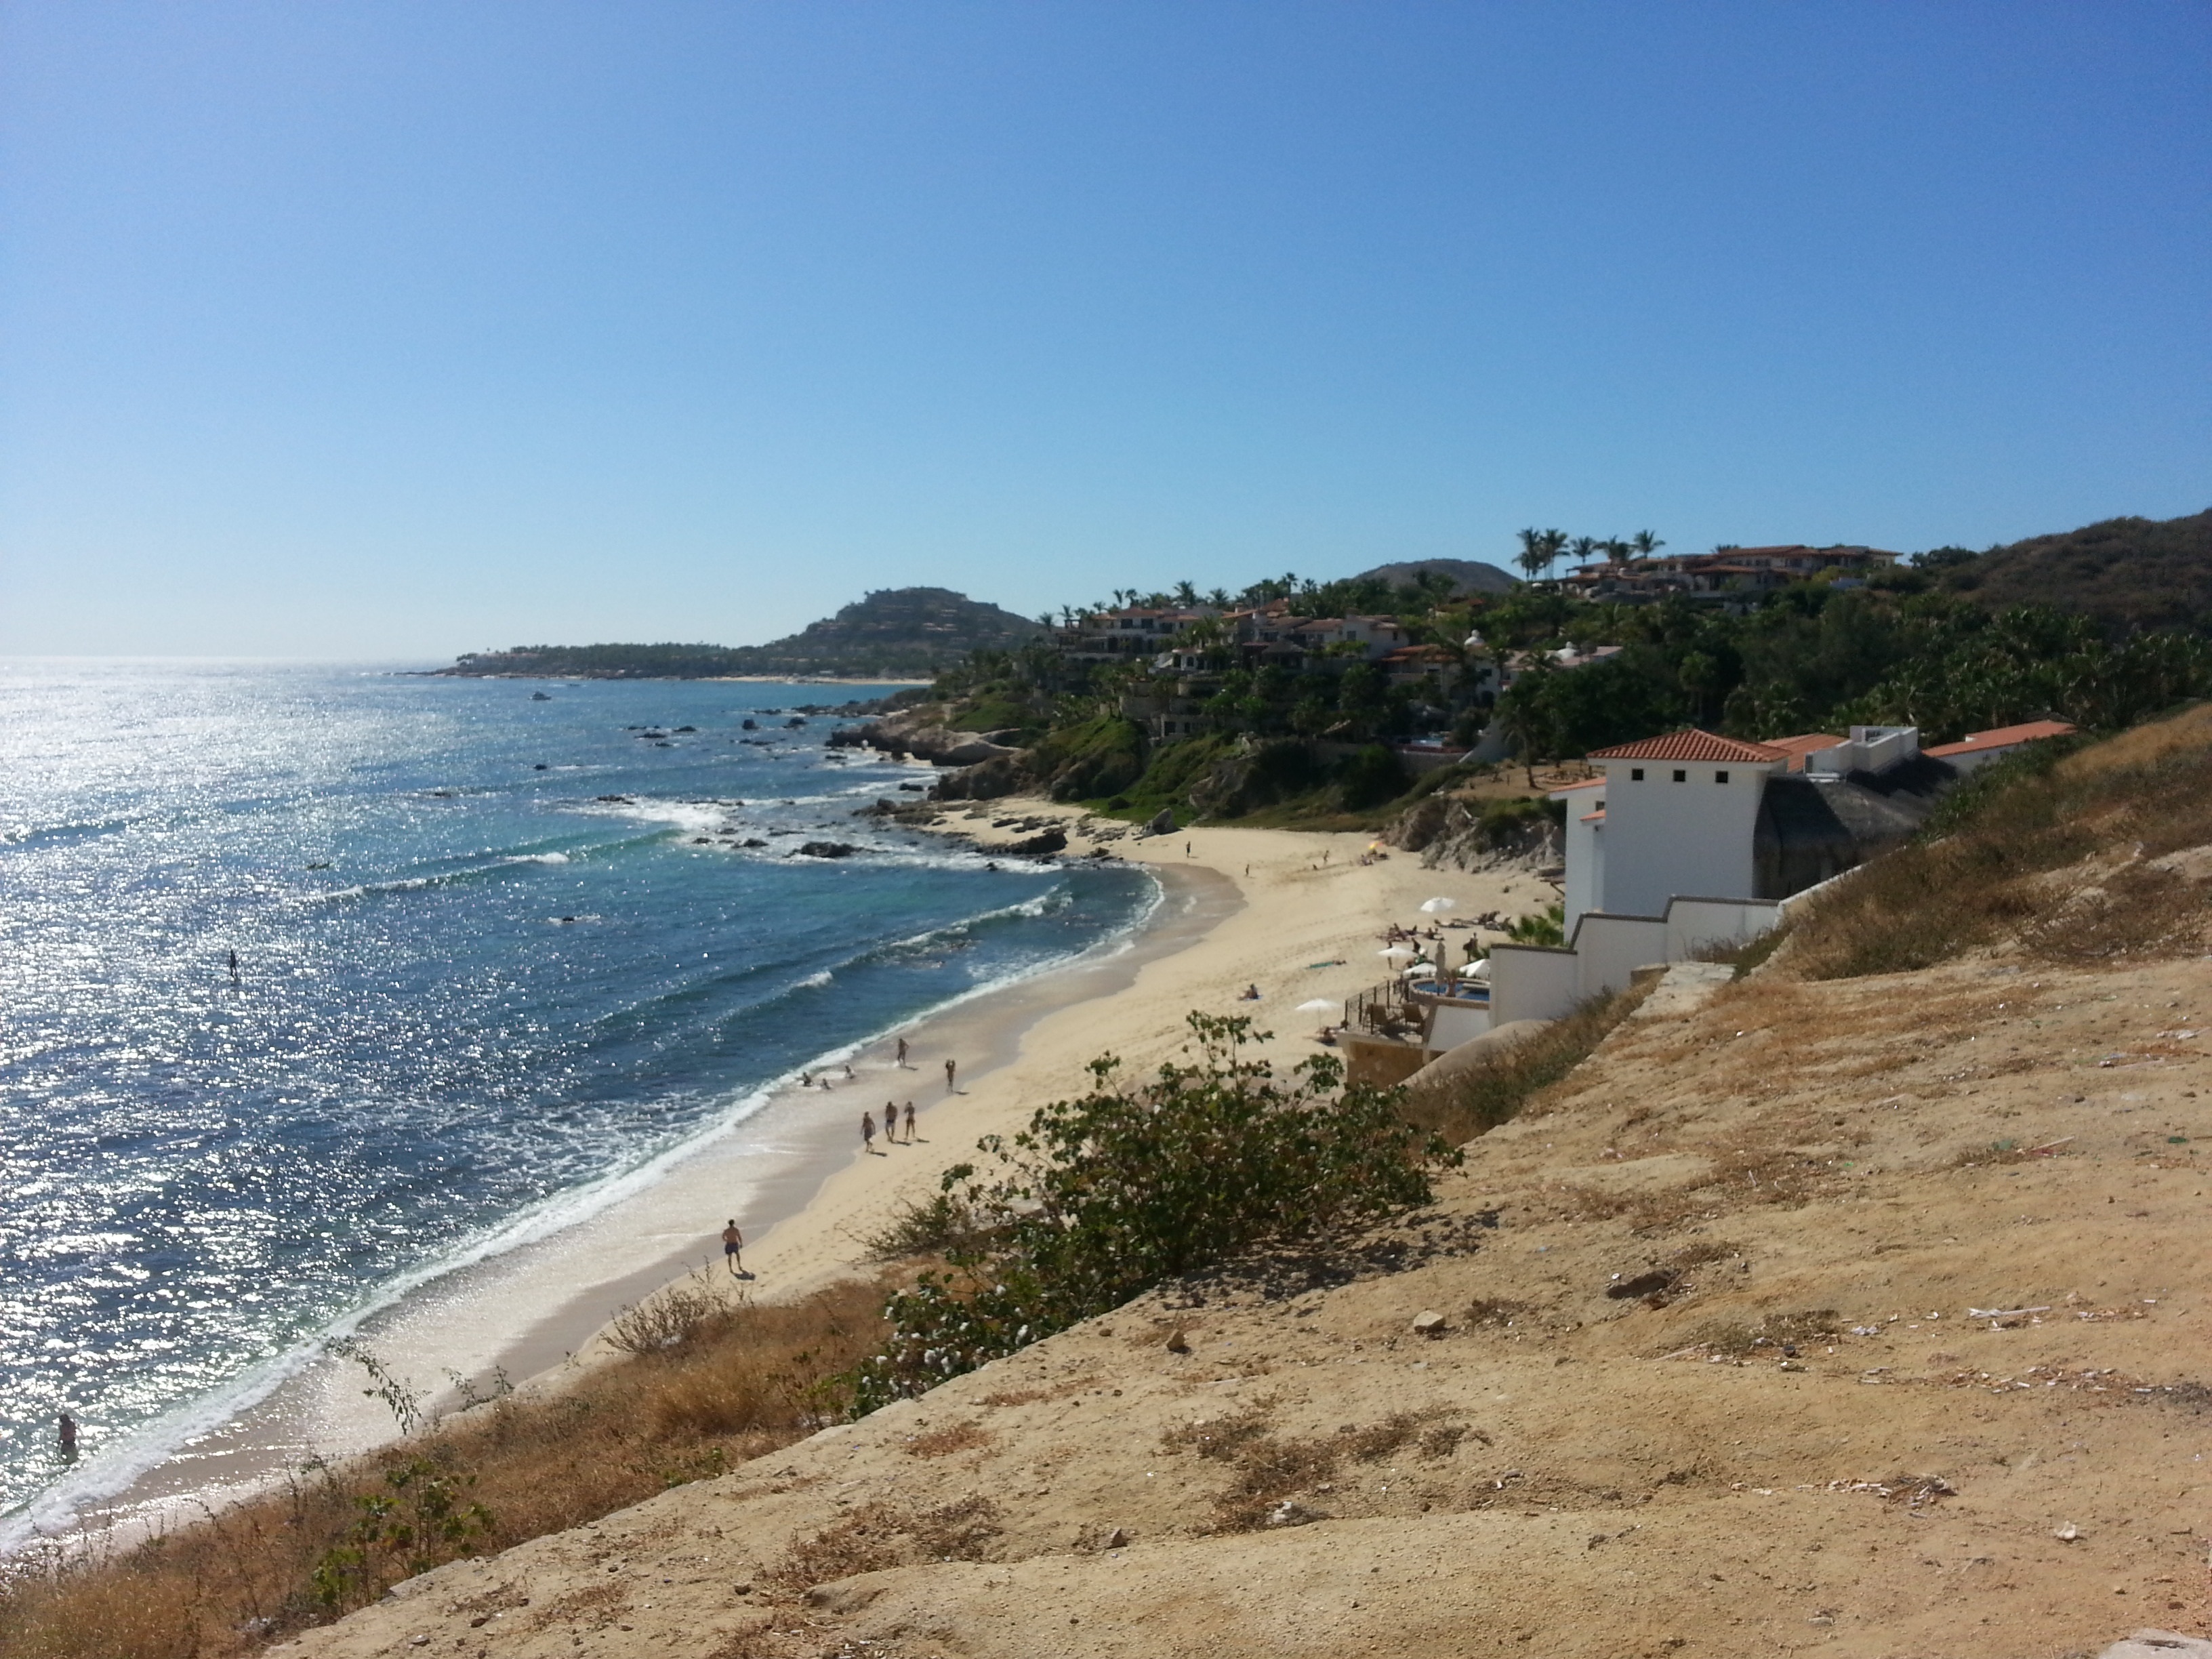
beach, landscape, sea, coast, ocean, shore, summer, cliff, cove, bay, tourism, terrain, body of water, mountains, mexico, cape, hot weather, san jose, los cabos